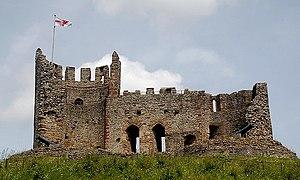
Dudley est une grande ville sur la ligne de partage des eaux entre la Severn et la Trent. Elle est située dans le comté du Midlands de l'Ouest, en Angleterre. Selon le recensement 2001 la partie urbaine de la ville comporte 194 919 habitants. Depuis 1974, Dudley est le centre administratif du District métropolitain de Dudley. La ville se situe au 24ème rang au Royaume-Uni par sa population, et la seconde plus grande ville du Royaume-Uni, derrière Reading, pour sa superficie, ainsi que le plus grand territoire du Royaume-Uni ne disposant pas de sa propre université.